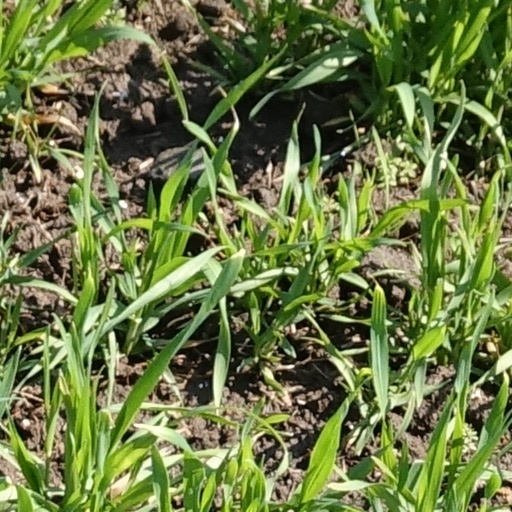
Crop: wheat